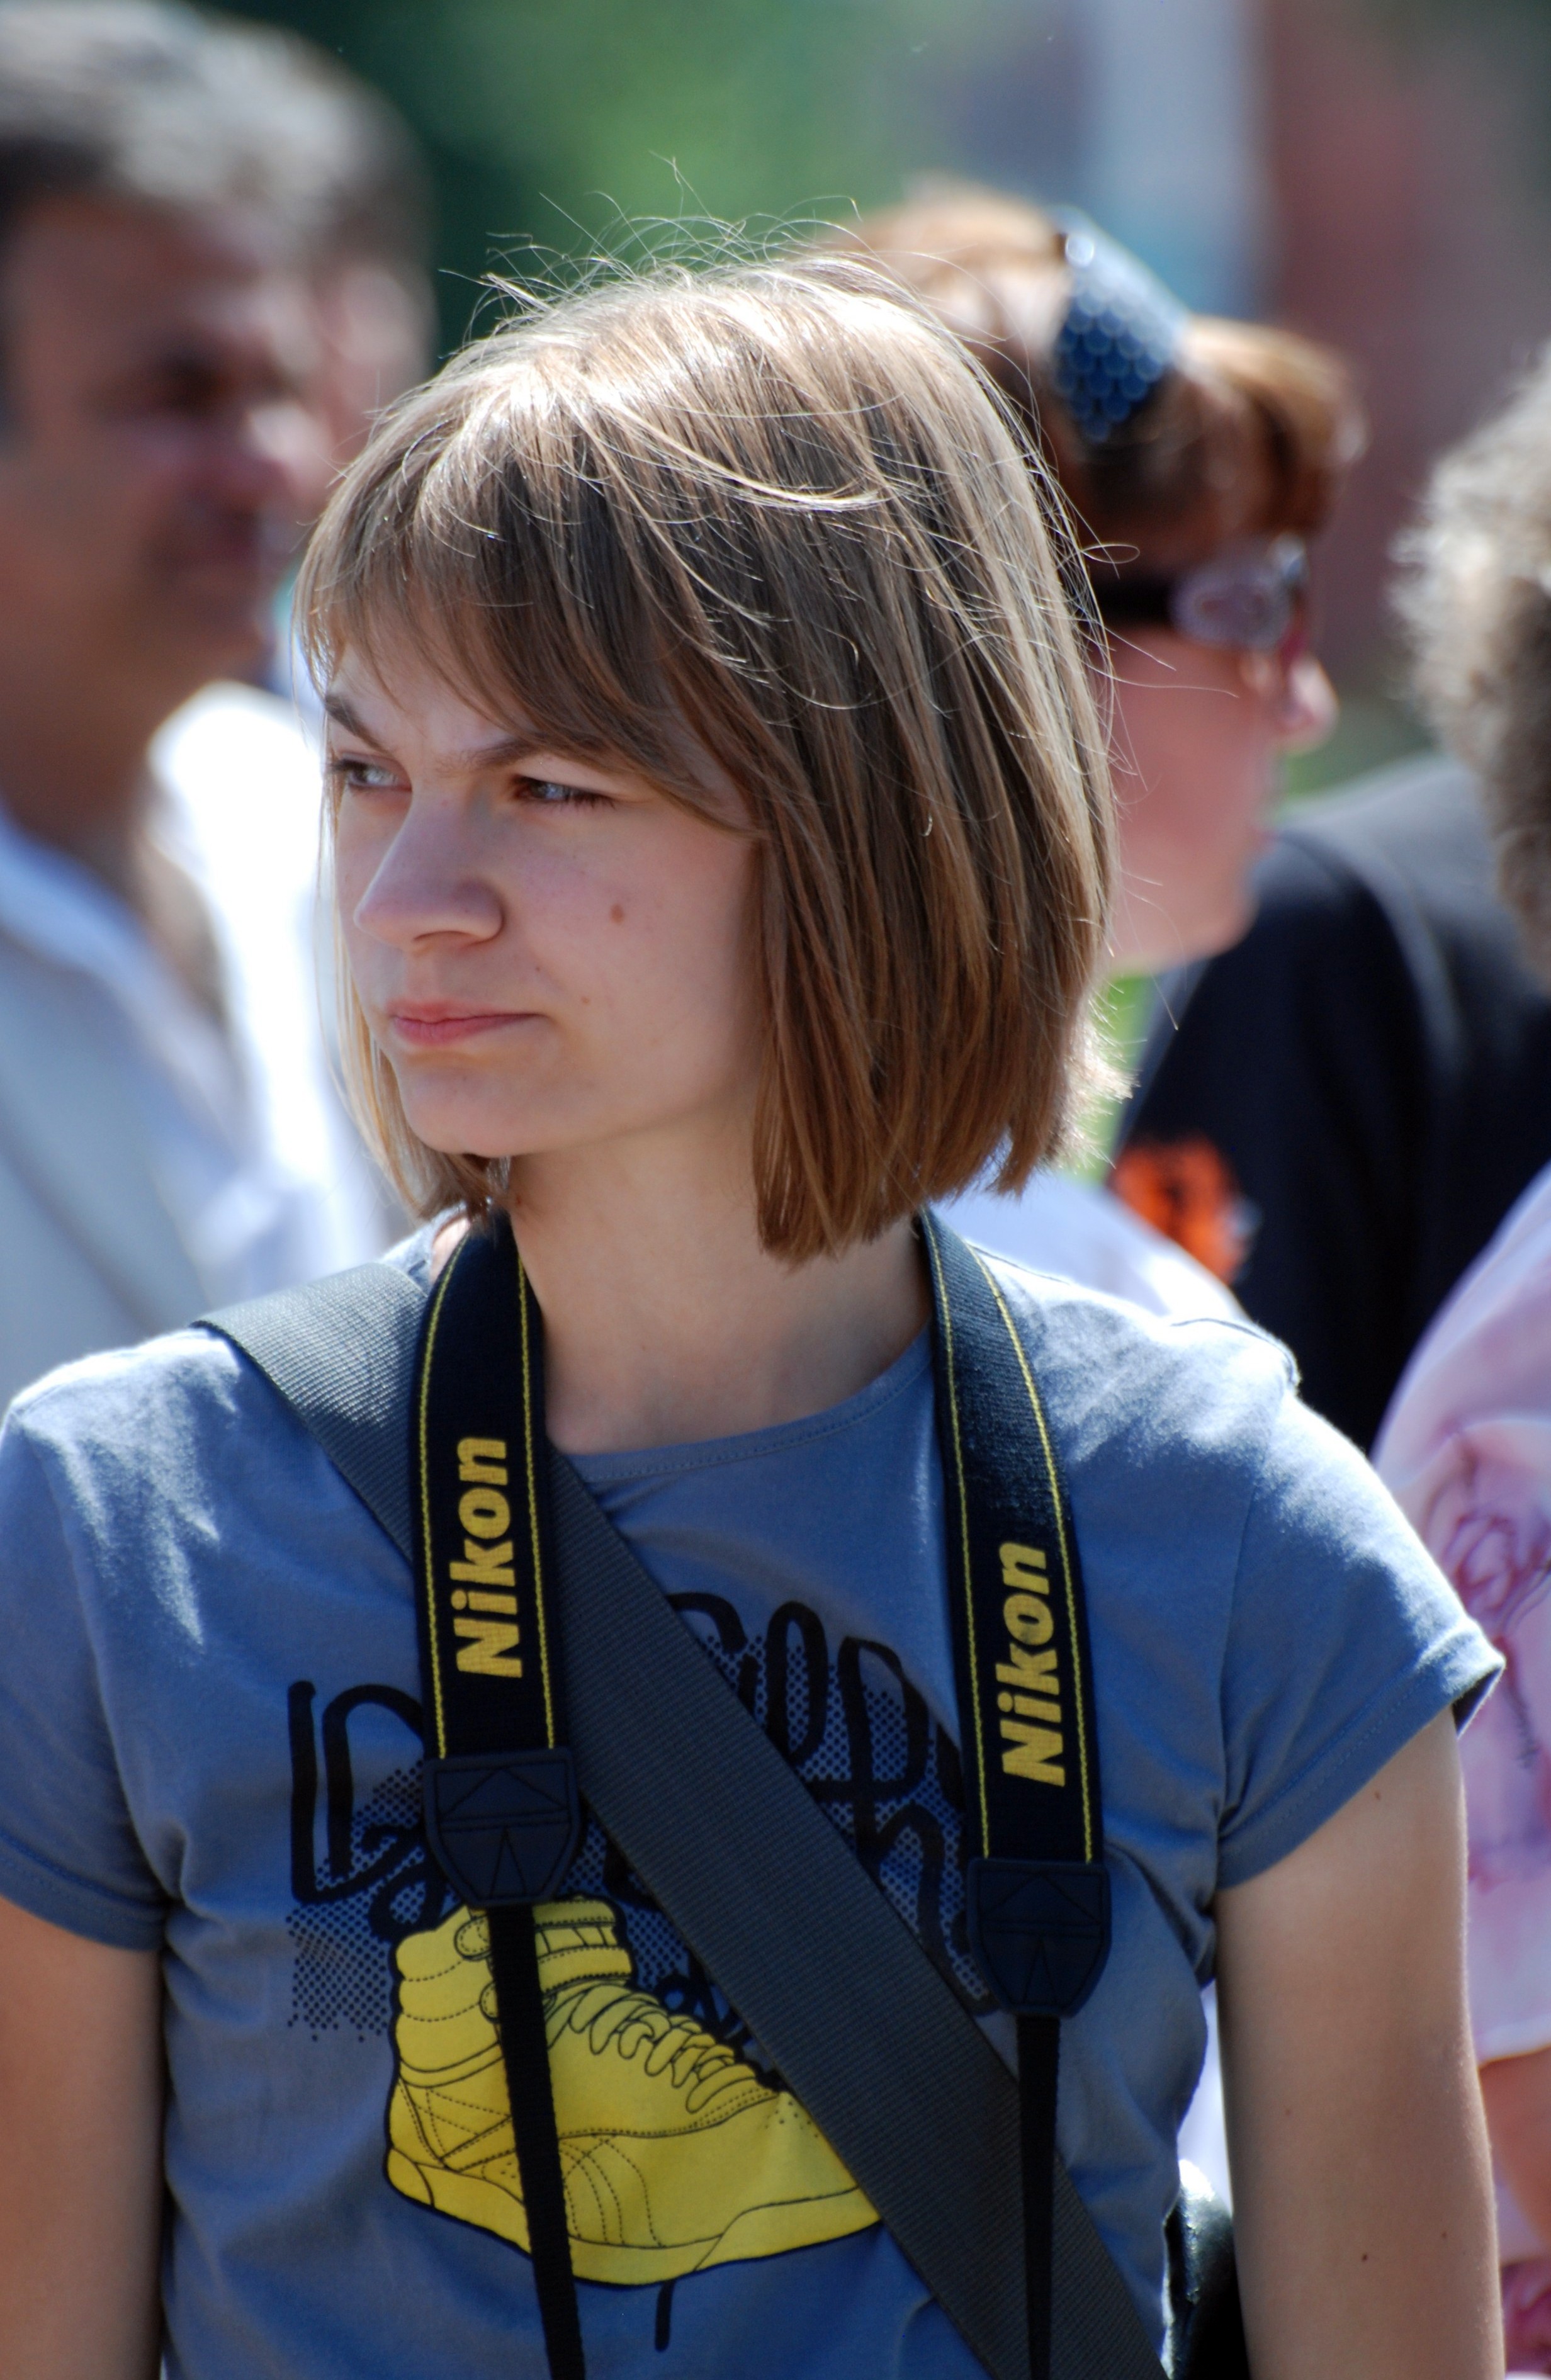
person, people, girl, woman, spring, child, nikon, clothing, lady, candid, girls, russia, d80, costume, nikond80, sergievposad, moscowregion, sergiyevposad